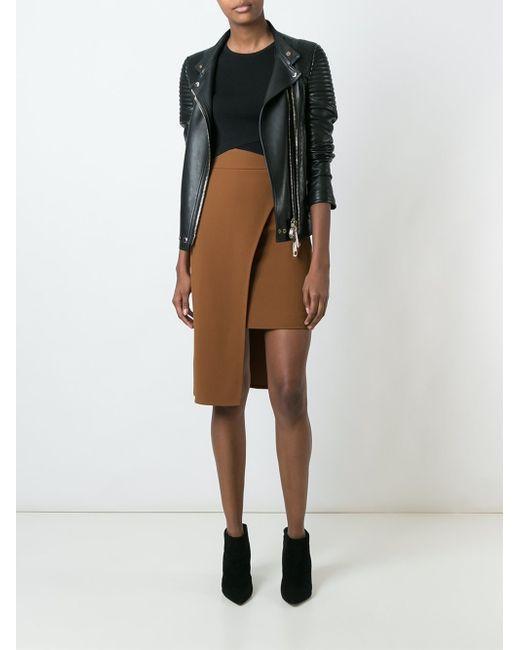
GETEILTER MIDIROCK MIT HOHER TAILLE VORNE